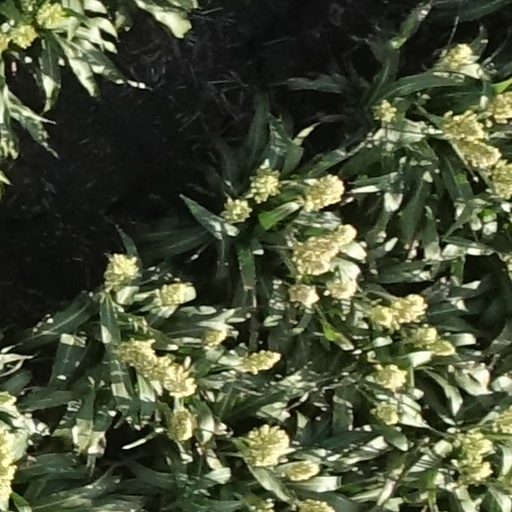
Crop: sorghum